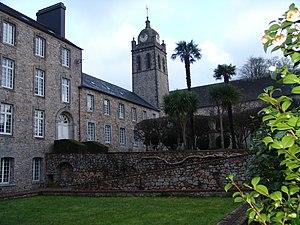
Vue d'une cour intérieure de l'abbaye et de son clocher.
L'abbaye Notre-Dame-de-Grâce, fondée au XIXᵉ siècle, est une abbaye cistercienne située dans la commune de Bricquebec, dans le département de la Manche, région Normandie.
Cet article liste les abbayes cisterciennes actives ou ayant existé sur le territoire français actuel. Ces abbayes ont appartenu, à différentes époques, à des ordres ou des congrégations ou des groupements dits « cisterciens ».
Bricquebec-en-Cotentin est une commune française située dans le département de la Manche en région Normandie. Elle est créée le 1ᵉʳ janvier 2016 par la fusion de six communes, sous le régime juridique des communes nouvelles. Les communes de Bricquebec, Les Perques, Quettetot, Saint-Martin-le-Hébert, Le Valdécie et Le Vrétot deviennent des communes déléguées.